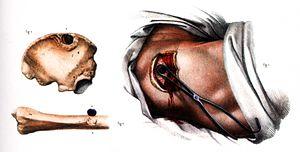
Nicolas Henri Jacob, né à Paris le 6 juin 1782 et mort le 1ᵉʳ février 1871, est un peintre, dessinateur et lithographe français.